Anna Catherine Parnell

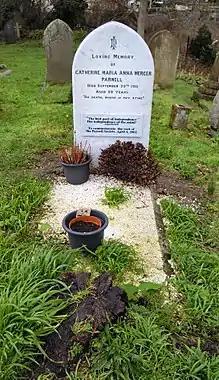
The grave of Anna Catherine Parnell in the churchyard of Holy Trinity Church, Ilfracombe

After her brother's death in 1891 Anna lived the rest of her life in the south of England. She remained friends with former members of the League, and continued to have an interest in Irish affairs. She supported Helen Taylor's successful campaign to run for parliament in 1885. She relied on the small but unreliable annuity from her brother, John Howard Parnell. She was able to supplement her income with the publication of her volume of poetry, "Old tales and new" (1905). She wrote an angry account of her Land League experiences in "Tale of a Great Sham", in reaction to Davitt's "Fall of feudalism" (1904), but it was not published until 1986. She made one last political appearance when she campaigned for a Sinn Féin candidate in a 1908 by-election. She made plans for the publication of "Tale of a Great Sham" in the journal of Inghinidhe na hÉireann, "Bean na hÉireann". She paid the fine that the editor, Helena Molony, received for protesting the royal visit in 1911 to ensure that Molony could continue to work.